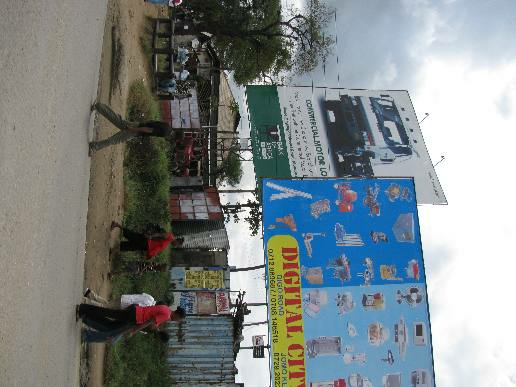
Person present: Yes